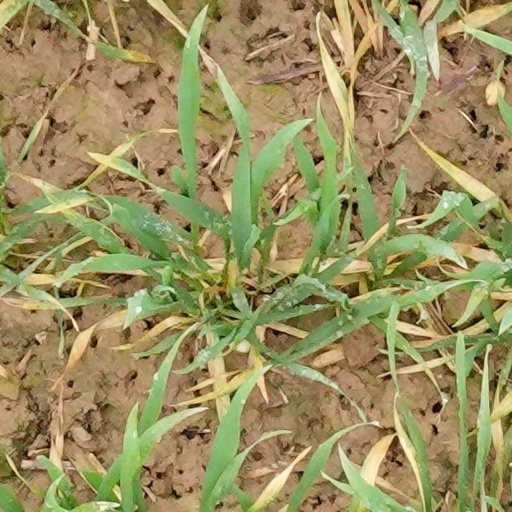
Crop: wheat